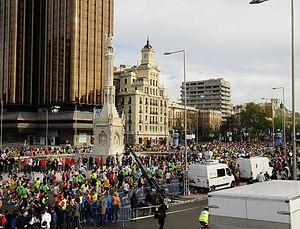
Le Marathon de Madrid est une course d'une distance classique de 42,195 km dans la ville de Madrid, en Espagne. Il a lieu tous les ans depuis 1978.